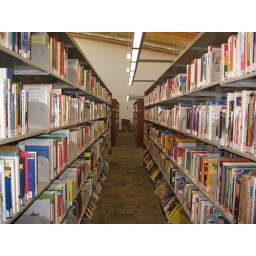
The shelves at the library are lined with books waiting to be cracked open by inquisitive minds.